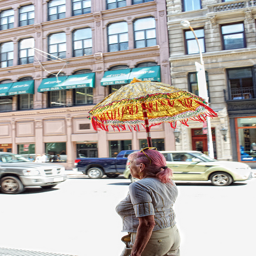
A woman walking down a city street holding a decorative umbrella.
A woman walks down the street holding a colorful umbrella to protect herself from the sun.
A woman walking on a sunny street holding a small umbrella
A woman is walking down an urban street with a parasol.
a woman carrying an ornate umbrella in the city